Tiny Toon Adventures 2: Trouble in Wackyland

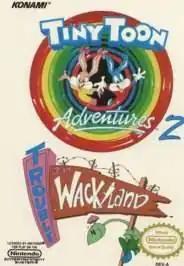
North American cover art

Tiny Toon Adventures 2: Trouble in Wackyland (originally released in Japan as ) is a "Tiny Toon Adventures"-based video game, released on the Nintendo Entertainment System in 1993, and developed and published by Konami. The story involves Montana Max inviting everyone to a new amusement park in Acme Acres, under the alias of a "secret admirer".